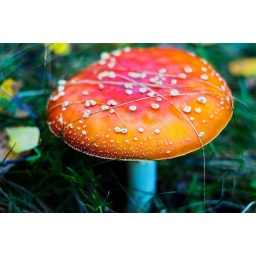
Orange fly agaric in autumn wood on a green grass